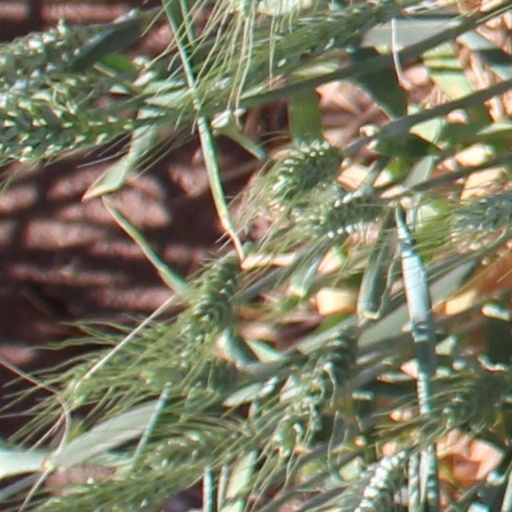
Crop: wheat